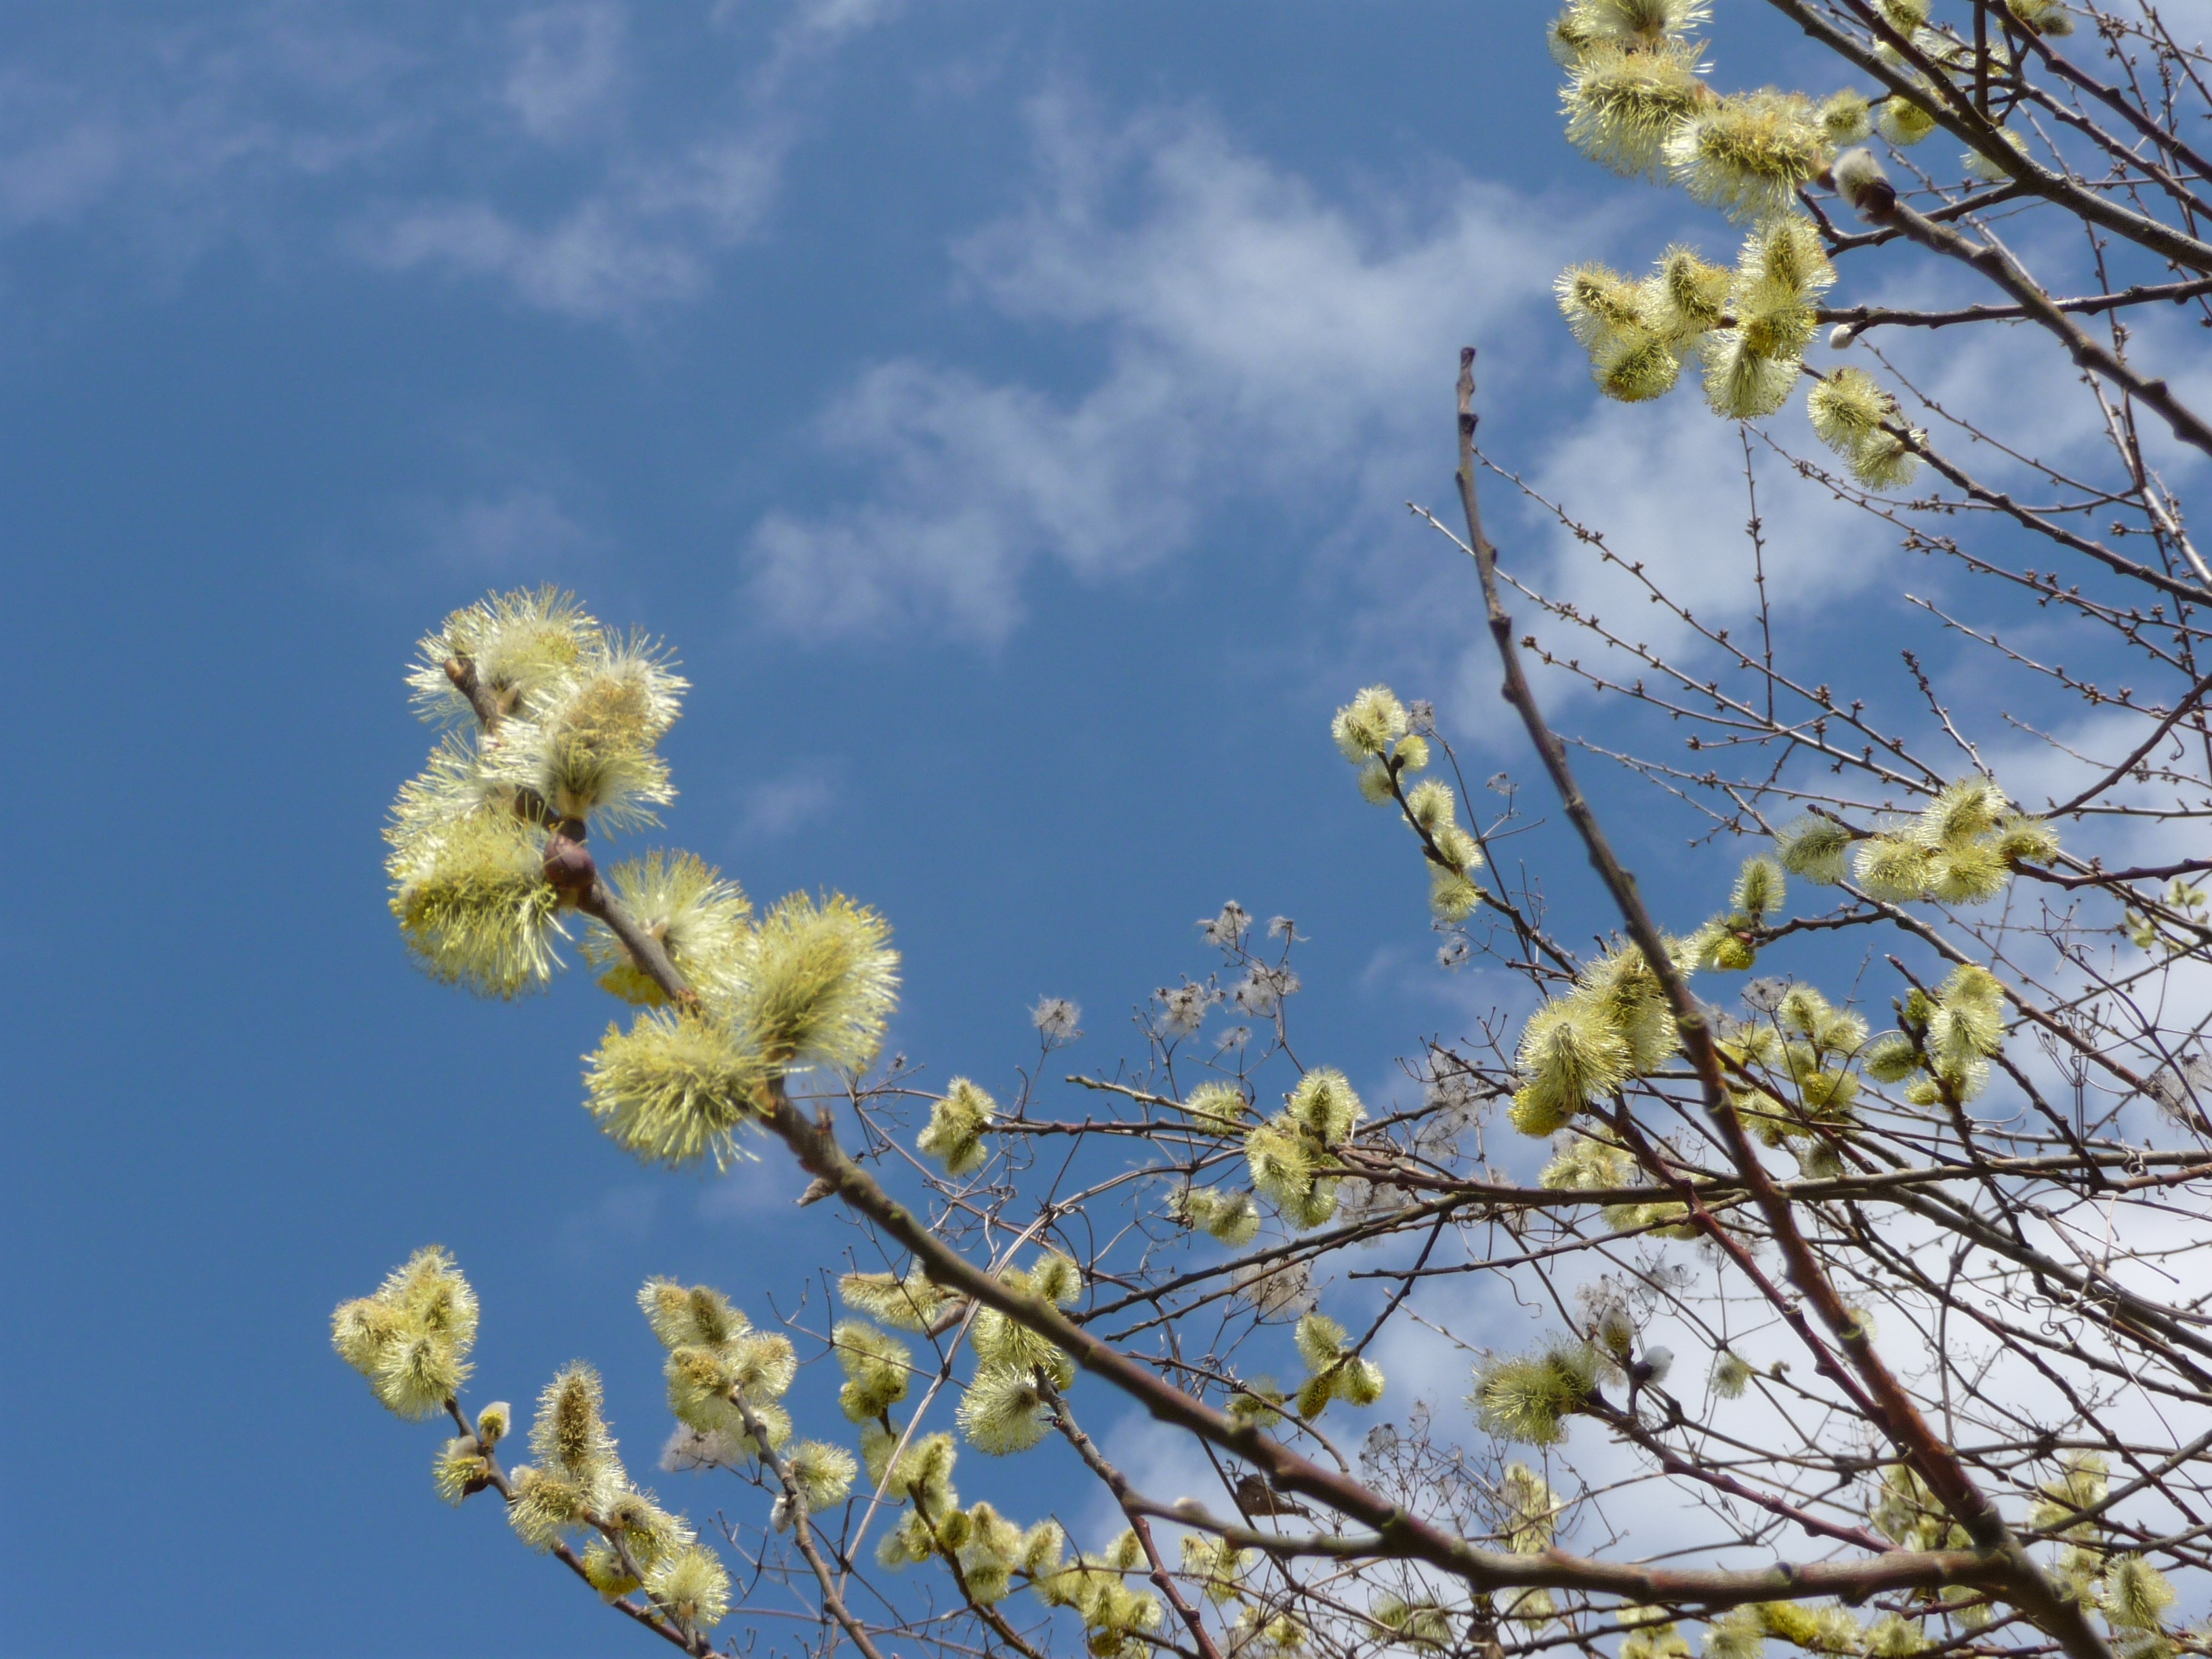
tree, nature, branch, blossom, plant, sky, meadow, sunlight, leaf, flower, spring, produce, botany, yellow, flora, wildflower, flowers, flowering plant, signs of spring, woody plant, land plant, germersheim, sigurd r ber, markint